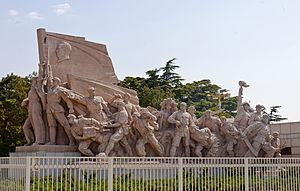
Mao Zedongs mausoleum / Galleri
Forman Mamos Mindehall, almindelig kendt som Mao Zedongs mausoleum, er Mao Zedong, formand for politibureauet under kommunistisk kina fra 1943 og formand for Kinas Kommunisparti fra 1945 og frem til sin død i 1976.